Michelangelo Alessandro Colli-Marchi

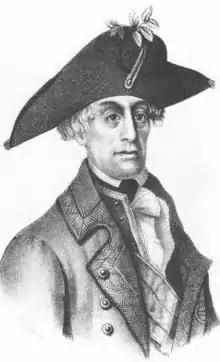
Johann Beaulieu

At the start of the Montenotte campaign, Colli commanded 20,000 Piedmontese troops and 5,000 Austrians in the so-called Auxiliary Corps. Colli's troops were camped near Mondovì and Ceva. Beaulieu led 32,000 infantry, 5,000 cavalry, and 148 guns, not counting the Auxiliary Corps, but the number of soldiers present for duty was probably less. On 10 April 1796, Beaulieu attacked the French at Voltri with about 7,000 Austrians. Farther west, Argenteau's Austrian division had 9,000 infantry and 340 cavalry. They were opposed by Napoleon Bonaparte's army, in which Massena led two divisions numbering 8,614 and 9,526 men, Augereau's division counted 10,117 men, and Sérurier's division mustered 9,448 men. Of these, the French at Voltri counted 5,000 men.